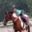
Label: horse